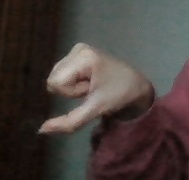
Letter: waw